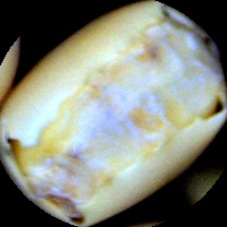
Label: Broken